History of state education in Queensland

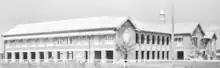
Ayr Intermediate School, 1940

Increasing emphasis on school services in the 1900s reflected a concern for the "whole child". After 1907 attempts were made to combat the widespread western Queensland problem of ophthalmia (an eye inflammation known locally as "blight") and in 1911 a Medical Branch of the Department, staffed by travelling doctors, dentists and ophthalmologists was created. In later years, railcars were fitted out for use by these people.